Utopia (book)

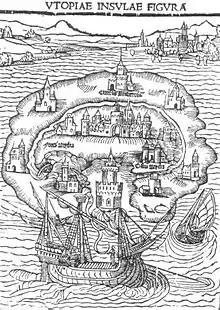
Illustration for the 1516 first edition of "Utopia"

Utopia ("A truly golden little book, not less beneficial than enjoyable, about how things should be in a state and about the new island Utopia") is a work of fiction and socio-political satire by Thomas More (1478–1535), written in Latin and published in 1516. The book is a frame narrative primarily depicting a fictional island society and its religious, social and political customs. Many aspects of More's description of Utopia are reminiscent of life in monasteries.